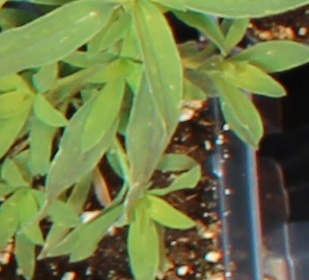
Label: Kochia